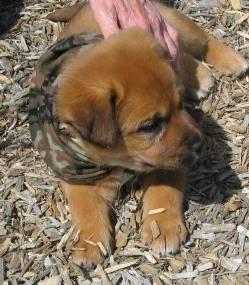
dog